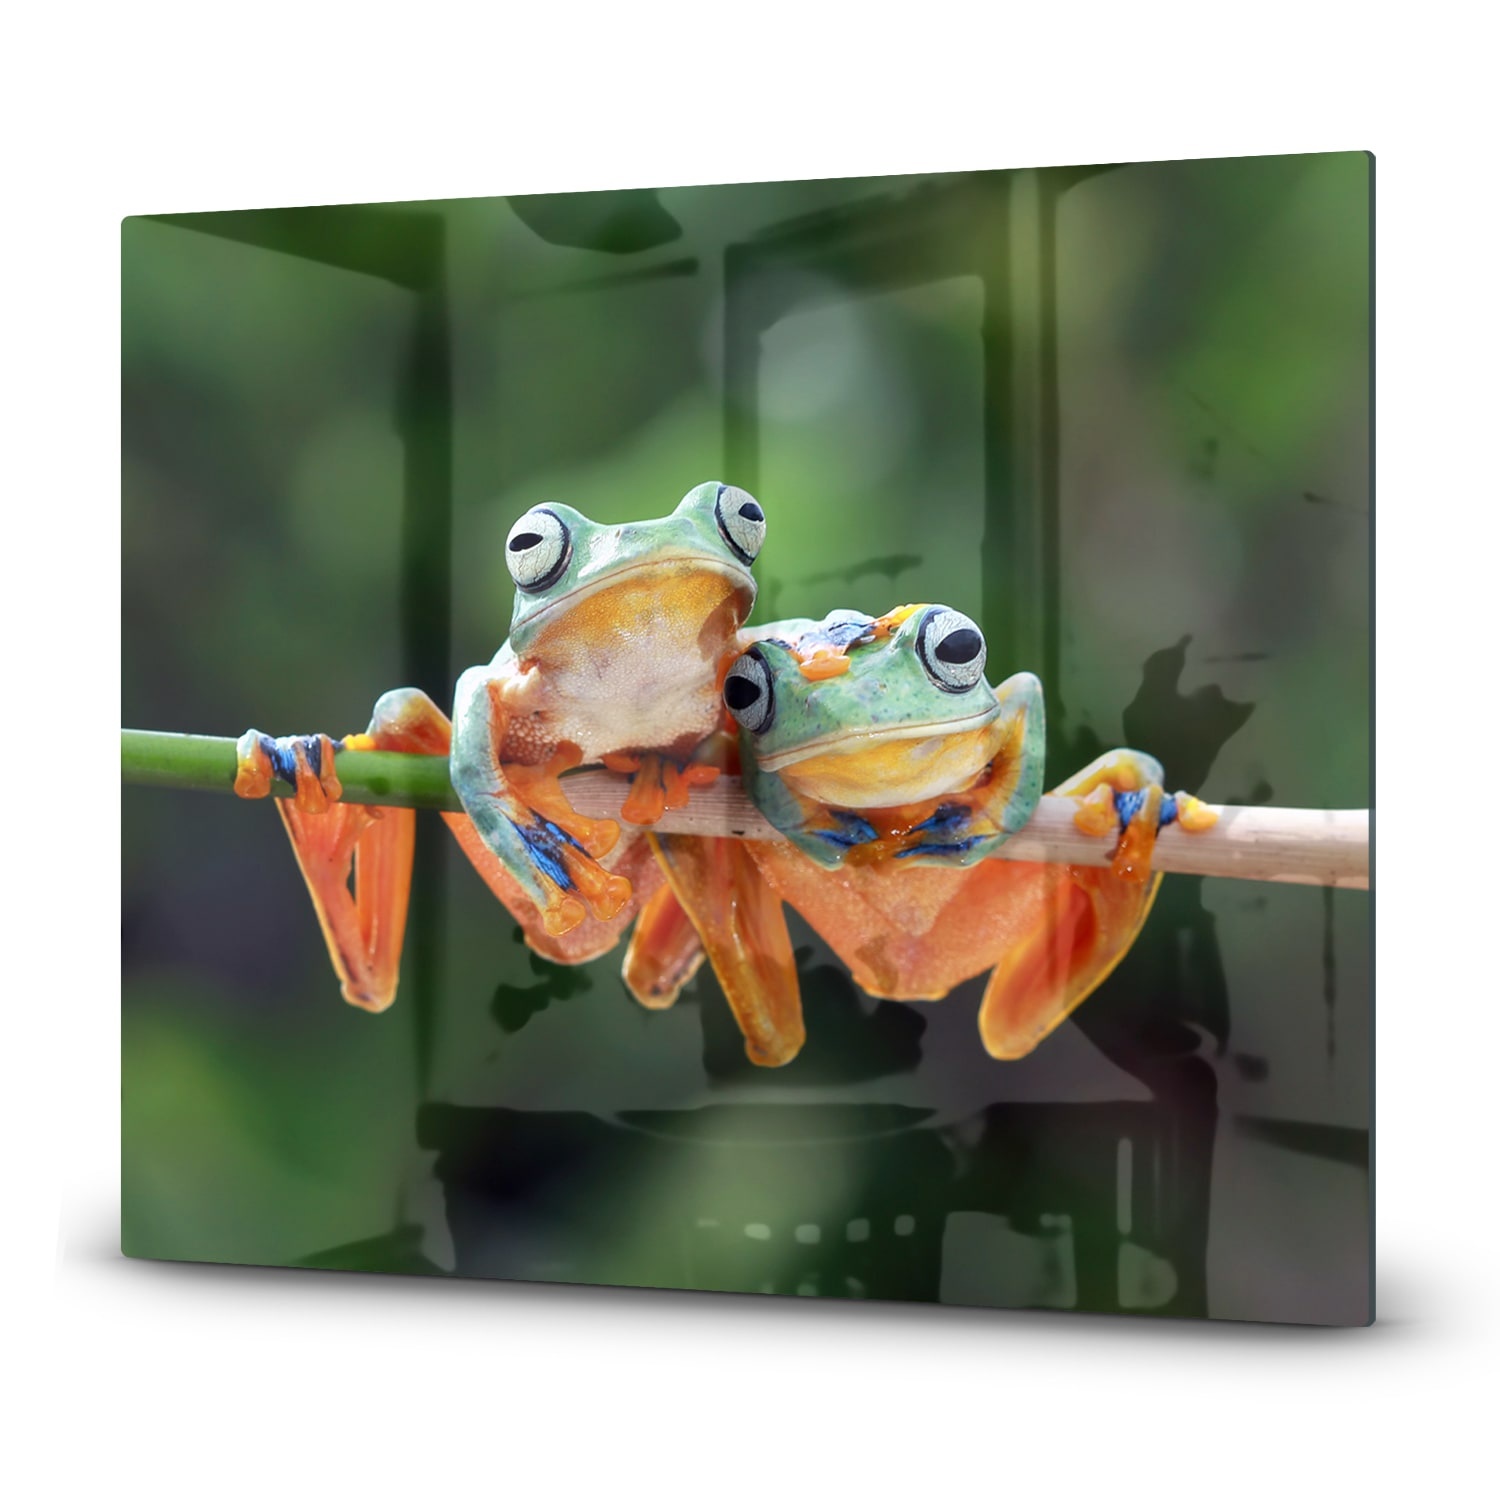
Herdabdeckplatte Zwei Baumfrösche
Brand: MyDesignglas DE
Materialien Glas Maße 60x52, 70x52, 80x52, 90x52, 2x30x52, 2x35x52, 2x40x52, 2x45x52, 3x30x52 Gewicht 60x52: 3 kg 70x52: 3,6 kg 80x52: 4,2 kg 90x52: 4,6 kg Verwendbar in Küche Kratzfest Ja Hitzebeständig Bis 270°C Glasdicke 4 mm Kantenbearbeitung Geschliffen Werksgarantie 2 Jahre
Category: Home & Garden > Decor > Bird & Wildlife House Accessories